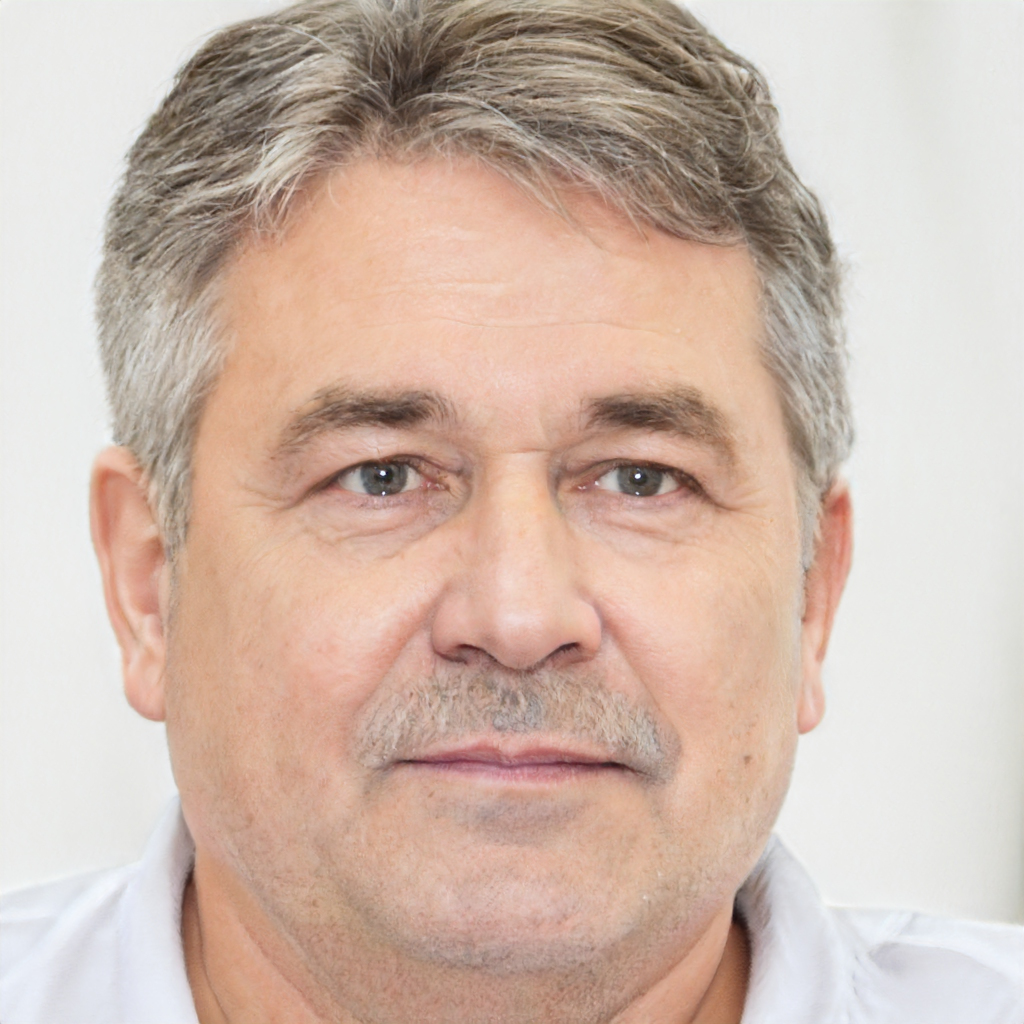
Gender: Male